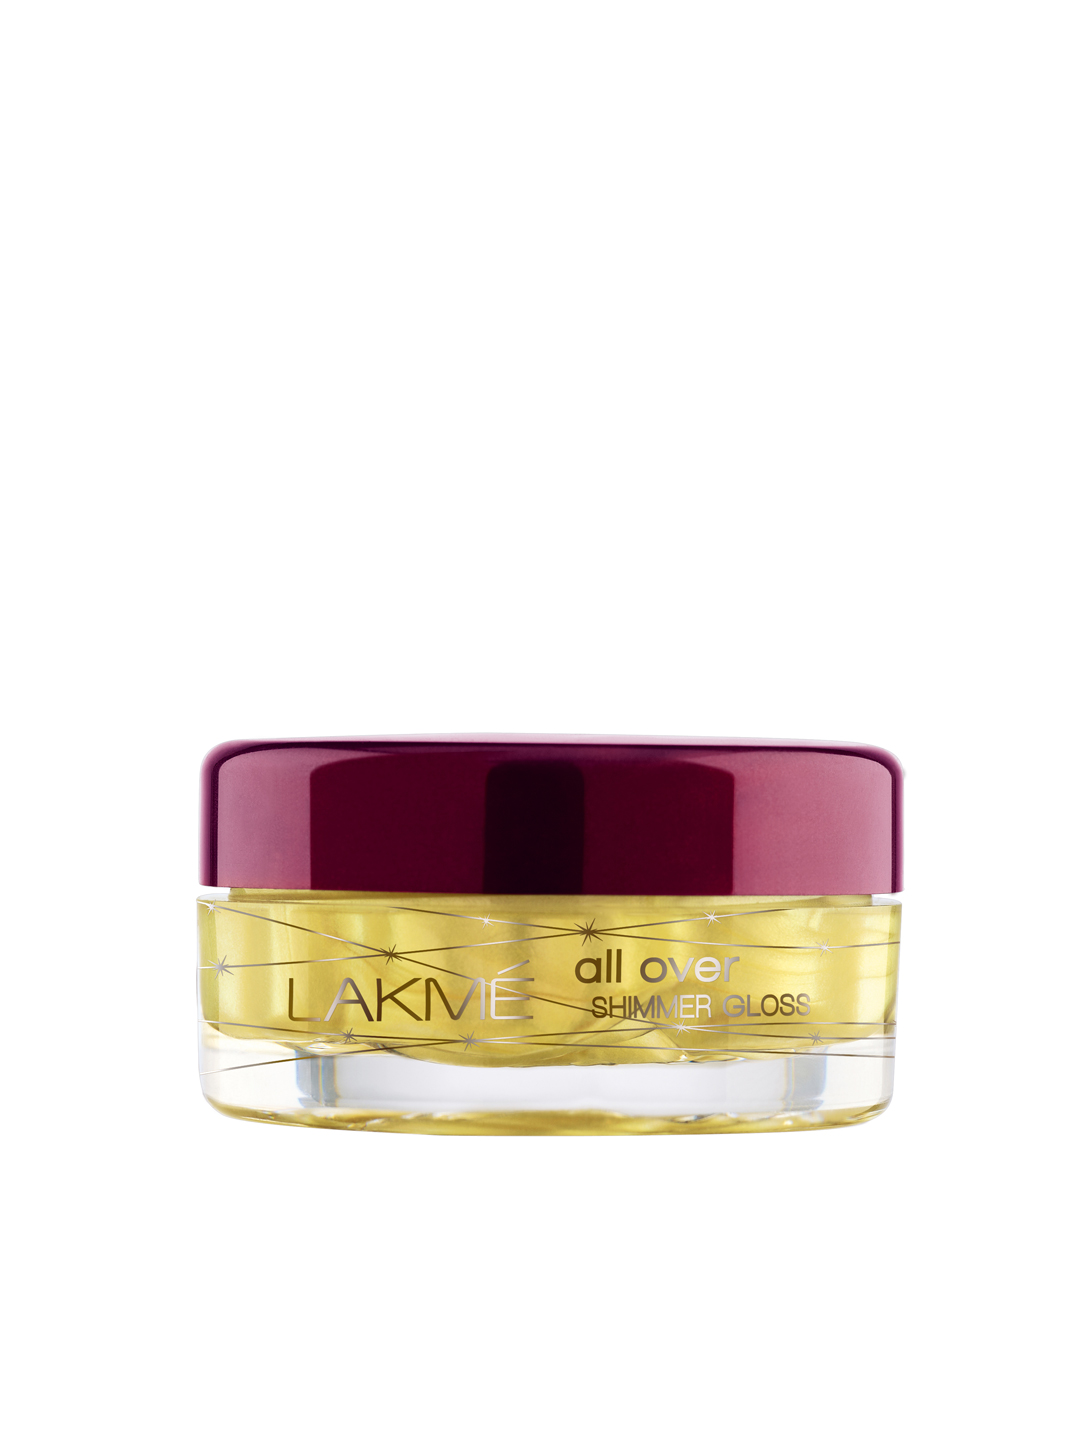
Lakme All Over Shimmer Gloss
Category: Personal Care / Beauty Accessories / Beauty Accessory
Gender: Women
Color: Cream
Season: Spring 2017
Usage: Casual